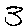
Label: 3